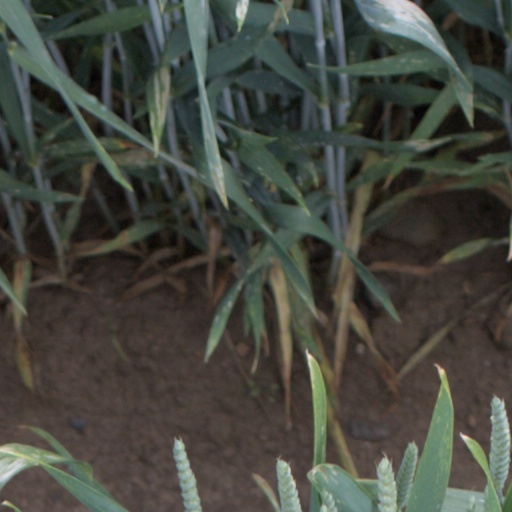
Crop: wheat